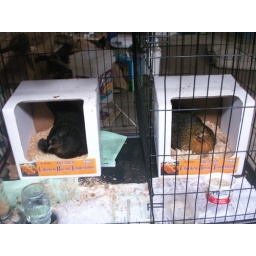
in their chicken boxes